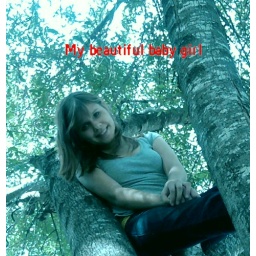
my beautiful girl Laura in our tree in front yard 2008